Out of Luck (1923 film)

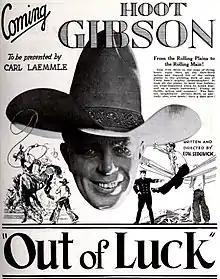
Advertisement

Out of Luck is a 1923 American comedy film directed by Edward Sedgwick and starring Hoot Gibson.